Toyota Camry Solara

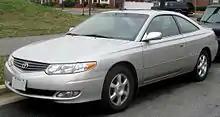
2002–2003 Toyota Solara SLE coupe

The Camry Solara was lightly facelifted in September 2001 for the 2002 model year, receiving changes to the grille pattern, taillights, headlights that now featured a 4-bulb system instead of 2, a chrome logo on the steering wheel (instead of an embossed pattern), and smaller fog lights. The trunk was now openable by remote and the wood trim changed from Oxford Burlwood to Mustard Wood. New packages and options were also offered and include heated leather seats, an Appearance Package that featured a three-spoke steering wheel, leather-wrapped shift knob, black pearl emblems, and a different center cap on the wheels.